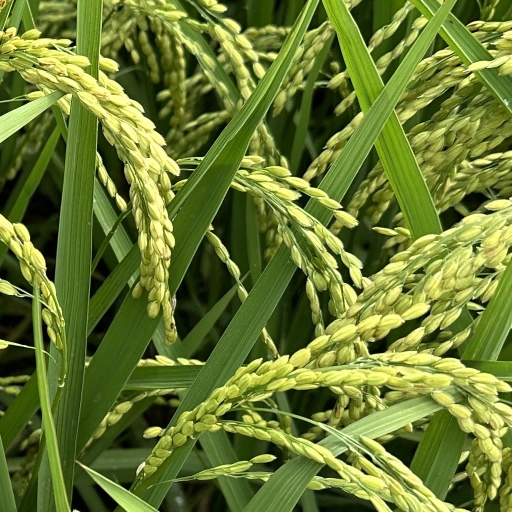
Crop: rice